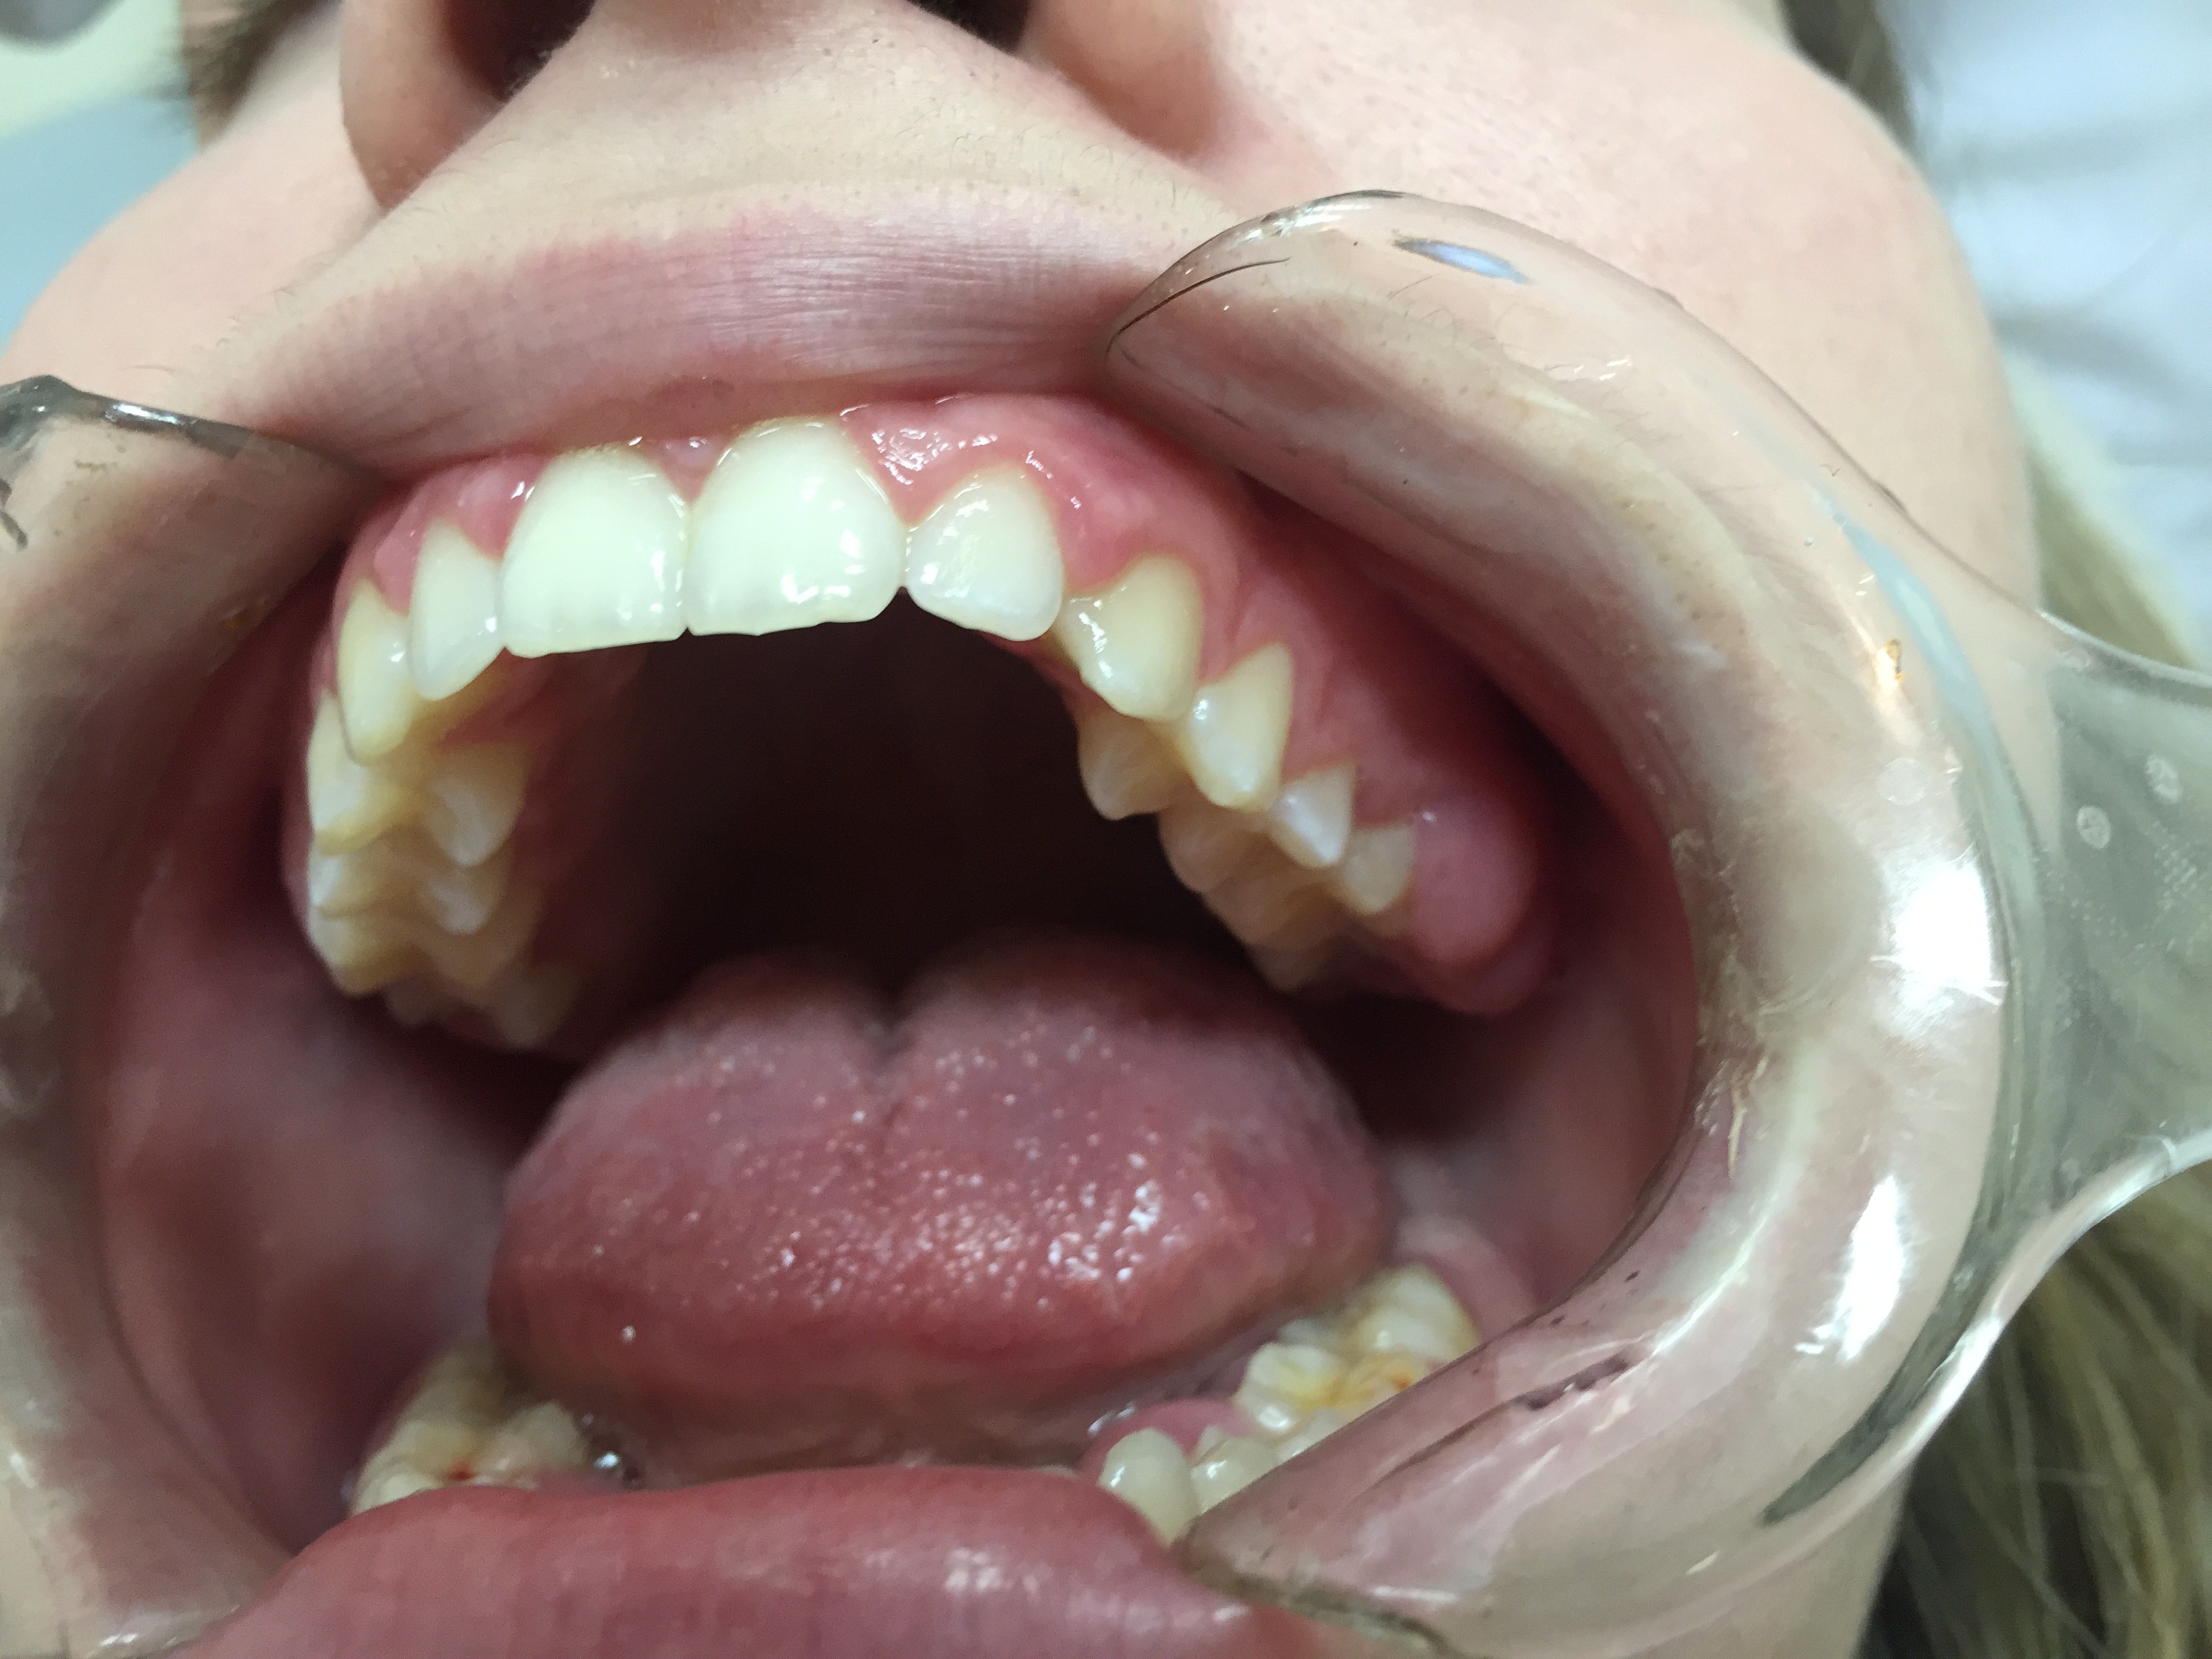
hand, tool, finger, facial expression, lip, mouth, dentist, human body, face, nose, tongue, organ, teeth, tooth, open mouth, dental care, jaw